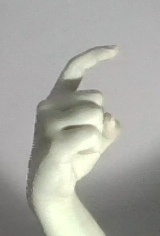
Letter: ra